His Majesty's Theatre, London

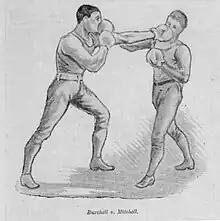
sketch of two young white men in athletic costume, boxing

Laporte died suddenly, and Benjamin Lumley took over the management in 1842, introducing London audiences to Donizetti's late operas, "Don Pasquale" and "La fille du régiment". Initially, relations were good between Lumley and Michael Costa, the principal conductor at Her Majesty's, but they later deteriorated. Verdi's "Ernani", and "Nabucco", and "I Lombardi" received their British premieres in 1845–46, and Lumley commissioned "I masnadieri" from the composer. It received its world premiere on 22 July 1847, with the Swedish diva Jenny Lind in the star role of Amalia. The British premieres of two more Verdi operas, "I due Foscari" and "Attila", followed in 1847–48. Lind's success was so great that it became known as "Lind mania", but other performers felt neglected, and disputes continued. In 1847 Costa finally transferred his opera company to the Theatre Royal, Covent Garden; the law allowing only the patent companies to perform straight plays had been repealed in 1843, and although opera continued to be an important part of the repertoire at Her Majesty's, a wider range of productions was now possible.